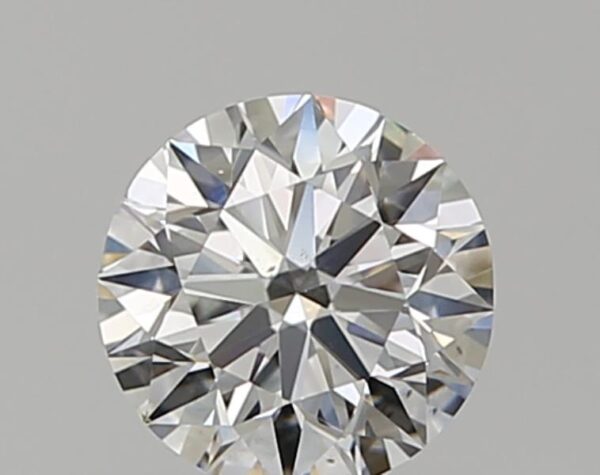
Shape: round
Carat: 0.59
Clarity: VS2
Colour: F
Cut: EX
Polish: EX
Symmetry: EX
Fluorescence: M
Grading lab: GIA
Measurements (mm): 5.33 x 5.37 x 3.34